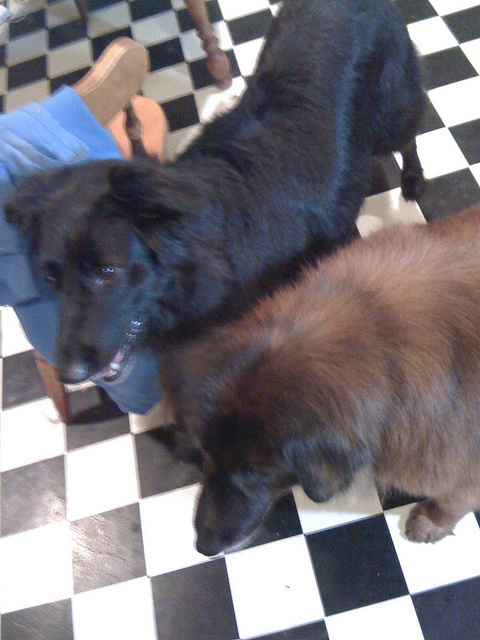
Two dogs stand close together and are interested in something
two dogs standing on a checker board printed floor
Two dogs, one black and one brown, standing next to each other
a couple of dogs standing on a checkered floor
Two dogs standing on a black and white tiled floor